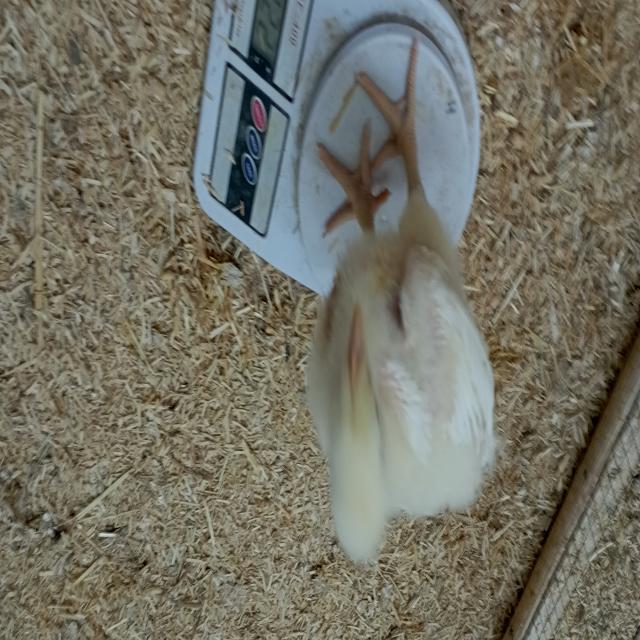
Weight: 422 g